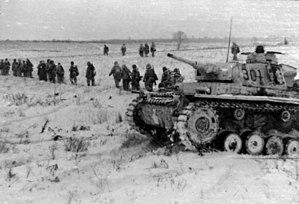
L’opération Wintergewitter était le nom de code de l'opération de la IV. Panzerarmee pour rompre l'encerclement de la VI. Armee allemande durant la bataille de Stalingrad pendant la Seconde Guerre mondiale.
L'opération Uranus est le nom de code d'une offensive soviétique ayant entraîné l'encerclement de la 6ᵉ armée allemande, des 3ᵉ et 4ᵉ armées roumaines et des éléments de la 4ᵉ armée de Panzer. L'opération faisait partie de la bataille de Stalingrad et était destinée à détruire les forces allemandes positionnées aux alentours de la ville. La planification de l'opération Uranus avait commencé dès septembre 1942 et fut développée simultanément à d'autres plans visant à encercler le groupe d'armées Centre et les forces allemandes dans le Caucase.